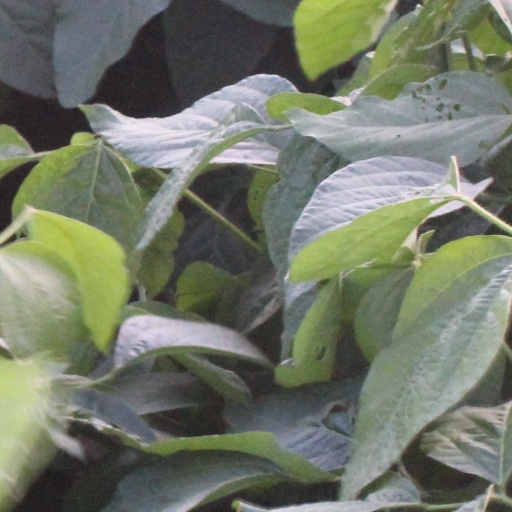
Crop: soybean